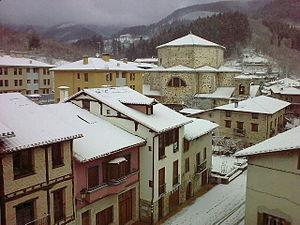
Ibarra est une commune ou contrée de la municipalité d'Aramaio dans la province d'Alava dans la Communauté autonome basque.
Aramaio est une commune d'Alava située dans la communauté autonome du Pays basque en Espagne.